Émile Roblot

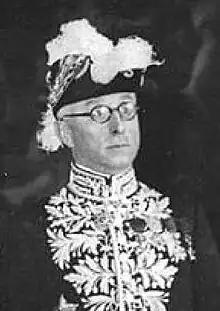
Roblot in 1935

Émile Henri Roblot (15 February 1886 – 24 August 1963) a French civil servant who served as the Minister of State of Monaco from 1937 to 1944.